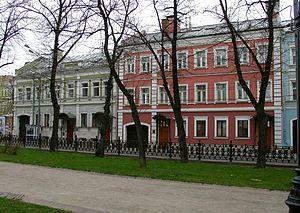
Le boulevard Petrovsky est une voie de Moscou.